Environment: real
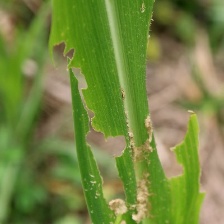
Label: fall_armyworm